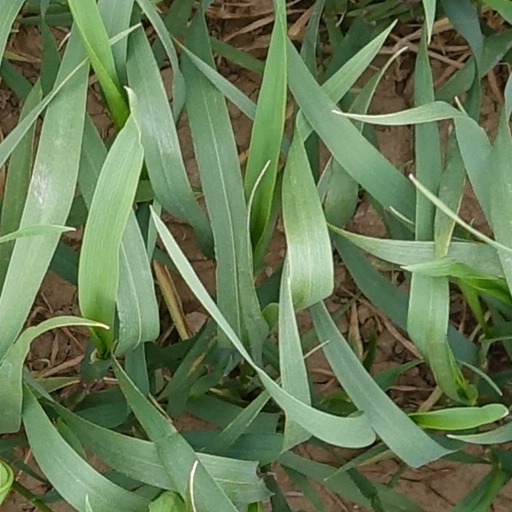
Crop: wheat